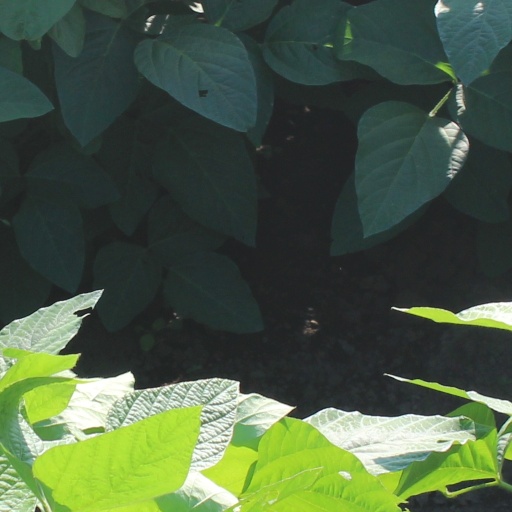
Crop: soybean